Arne Krumsvik

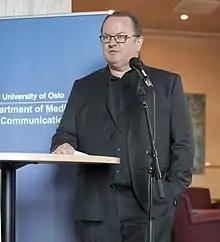
Arne Krumsvik speaking at the 30-year anniversary seminar of the Department of media studies at the University of Oslo.

Arne Håskjold Krumsvik (born 3 October 1966) is a Norwegian scholar, media entrepreneur, and aviator, and considered to be one of the founders of media innovations studies. He is currently the principal of Kristiania University College, previous to that he was the head of department at Department of Media and Communications, University of Oslo, Norway.